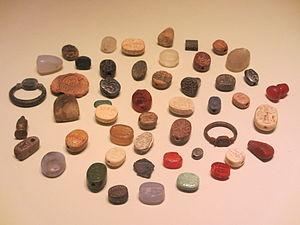
L'Israël antique désigne des populations qui ont vécu dans les territoires actuels d'Israël et de Palestine dont le récit national est donné par la Bible hébraïque. Celle-ci présente les Israélites comme descendants d'une même famille, divisés en douze tribus indépendantes puis fédérés en un royaume unifié qui se scinde ultérieurement. L'archéologie tend en revanche à situer les débuts de leur histoire aux derniers siècles du IIᵉ millénaire av. J.‑C., après l'effondrement des grands empires égyptien et hittite dominant le Proche-Orient. Des sociétés sédentaires émergent alors dans les hautes terres situées entre la plaine côtière palestinienne et le Jourdain, où se développent par la suite des entités politiques qui deviennent de plus en plus complexes, jusqu'à l'apparition de deux royaumes, Israël au nord et Juda au sud, peut-être issus de la scission d'un royaume unique. Ces deux États connaissent ensuite des fortunes diverses. Prospère, organisé autour de sa capitale Samarie, le premier est finalement vaincu et absorbé par les Assyriens en 722 av. J.-C., qui ne parviennent pas à faire subir le même sort au second.